The Best of Jack Williamson

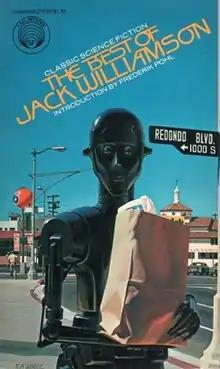
Cover of first edition

The Best of Jack Williamson is a collection of science fiction short stories by American author Jack Williamson. It was first published in paperback by Del Rey/Ballantine in June 1978 as a volume in its Classic Library of Science Fiction. It was reprinted by Del Rey Books in January 1984. The book has been translated into Italian and German.